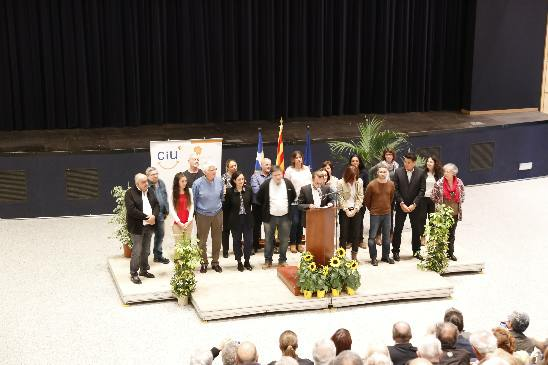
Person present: Yes